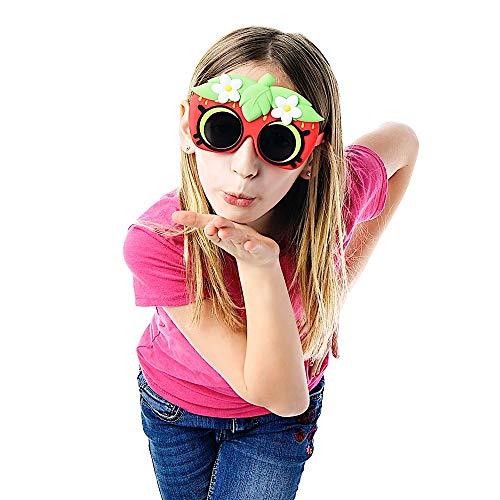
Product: Shopkins Strawberry Kiss Lil' Characters Shades Instant Costumme Sunglasses
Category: Clothing, Shoes & Jewelry | Costumes & Accessories | Kids & Baby | Girls | Accessories
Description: Great for adults and kids - One Size fits most.
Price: $7.99
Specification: ProductDimensions:7x1x12inches|ItemWeight:1.92ounces|ShippingWeight:1.92ounces(Viewshippingratesandpolicies)|ASIN:B07XPDJX3T|Manufacturerrecommendedage:24monthsandup